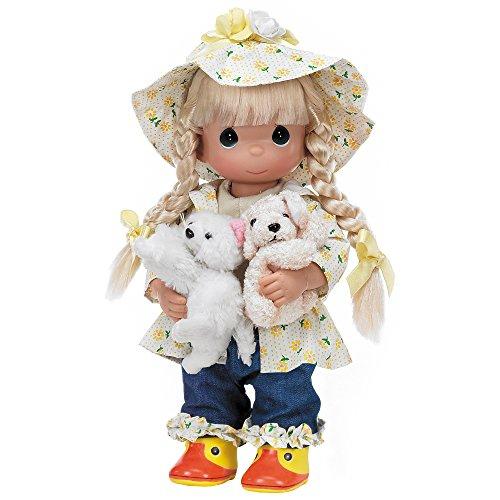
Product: The Doll Maker Precious Moments Dolls, Linda Rick, Raining Cats and Dogs, 12 inch Doll
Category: Toys & Games | Dolls & Accessories | Dolls
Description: Great Condition.
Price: $48.00
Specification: ProductDimensions:12x6x12inches|ItemWeight:1pounds|ShippingWeight:1pounds(Viewshippingratesandpolicies)|DomesticShipping:ItemcanbeshippedwithinU.S.|InternationalShipping:ThisitemcanbeshippedtoselectcountriesoutsideoftheU.S.LearnMore|ASIN:B00C4U745I|Itemmodelnumber:4563|Manufacturerrecommendedage:14-15years